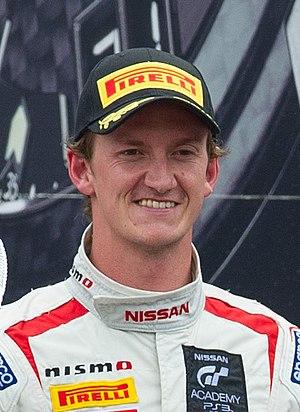
Lucas Ordóñez, né le 1ᵉʳ mai 1985 à Madrid est un pilote automobile espagnol. Il est le premier vainqueur de la Nissan PlayStation GT Academy. Il devient alors pilote officiel Nissan. Avec le constructeur nippon, Il compte cinq participations consécutives aux 24 Heures du Mans, entre 2011 et 2015.